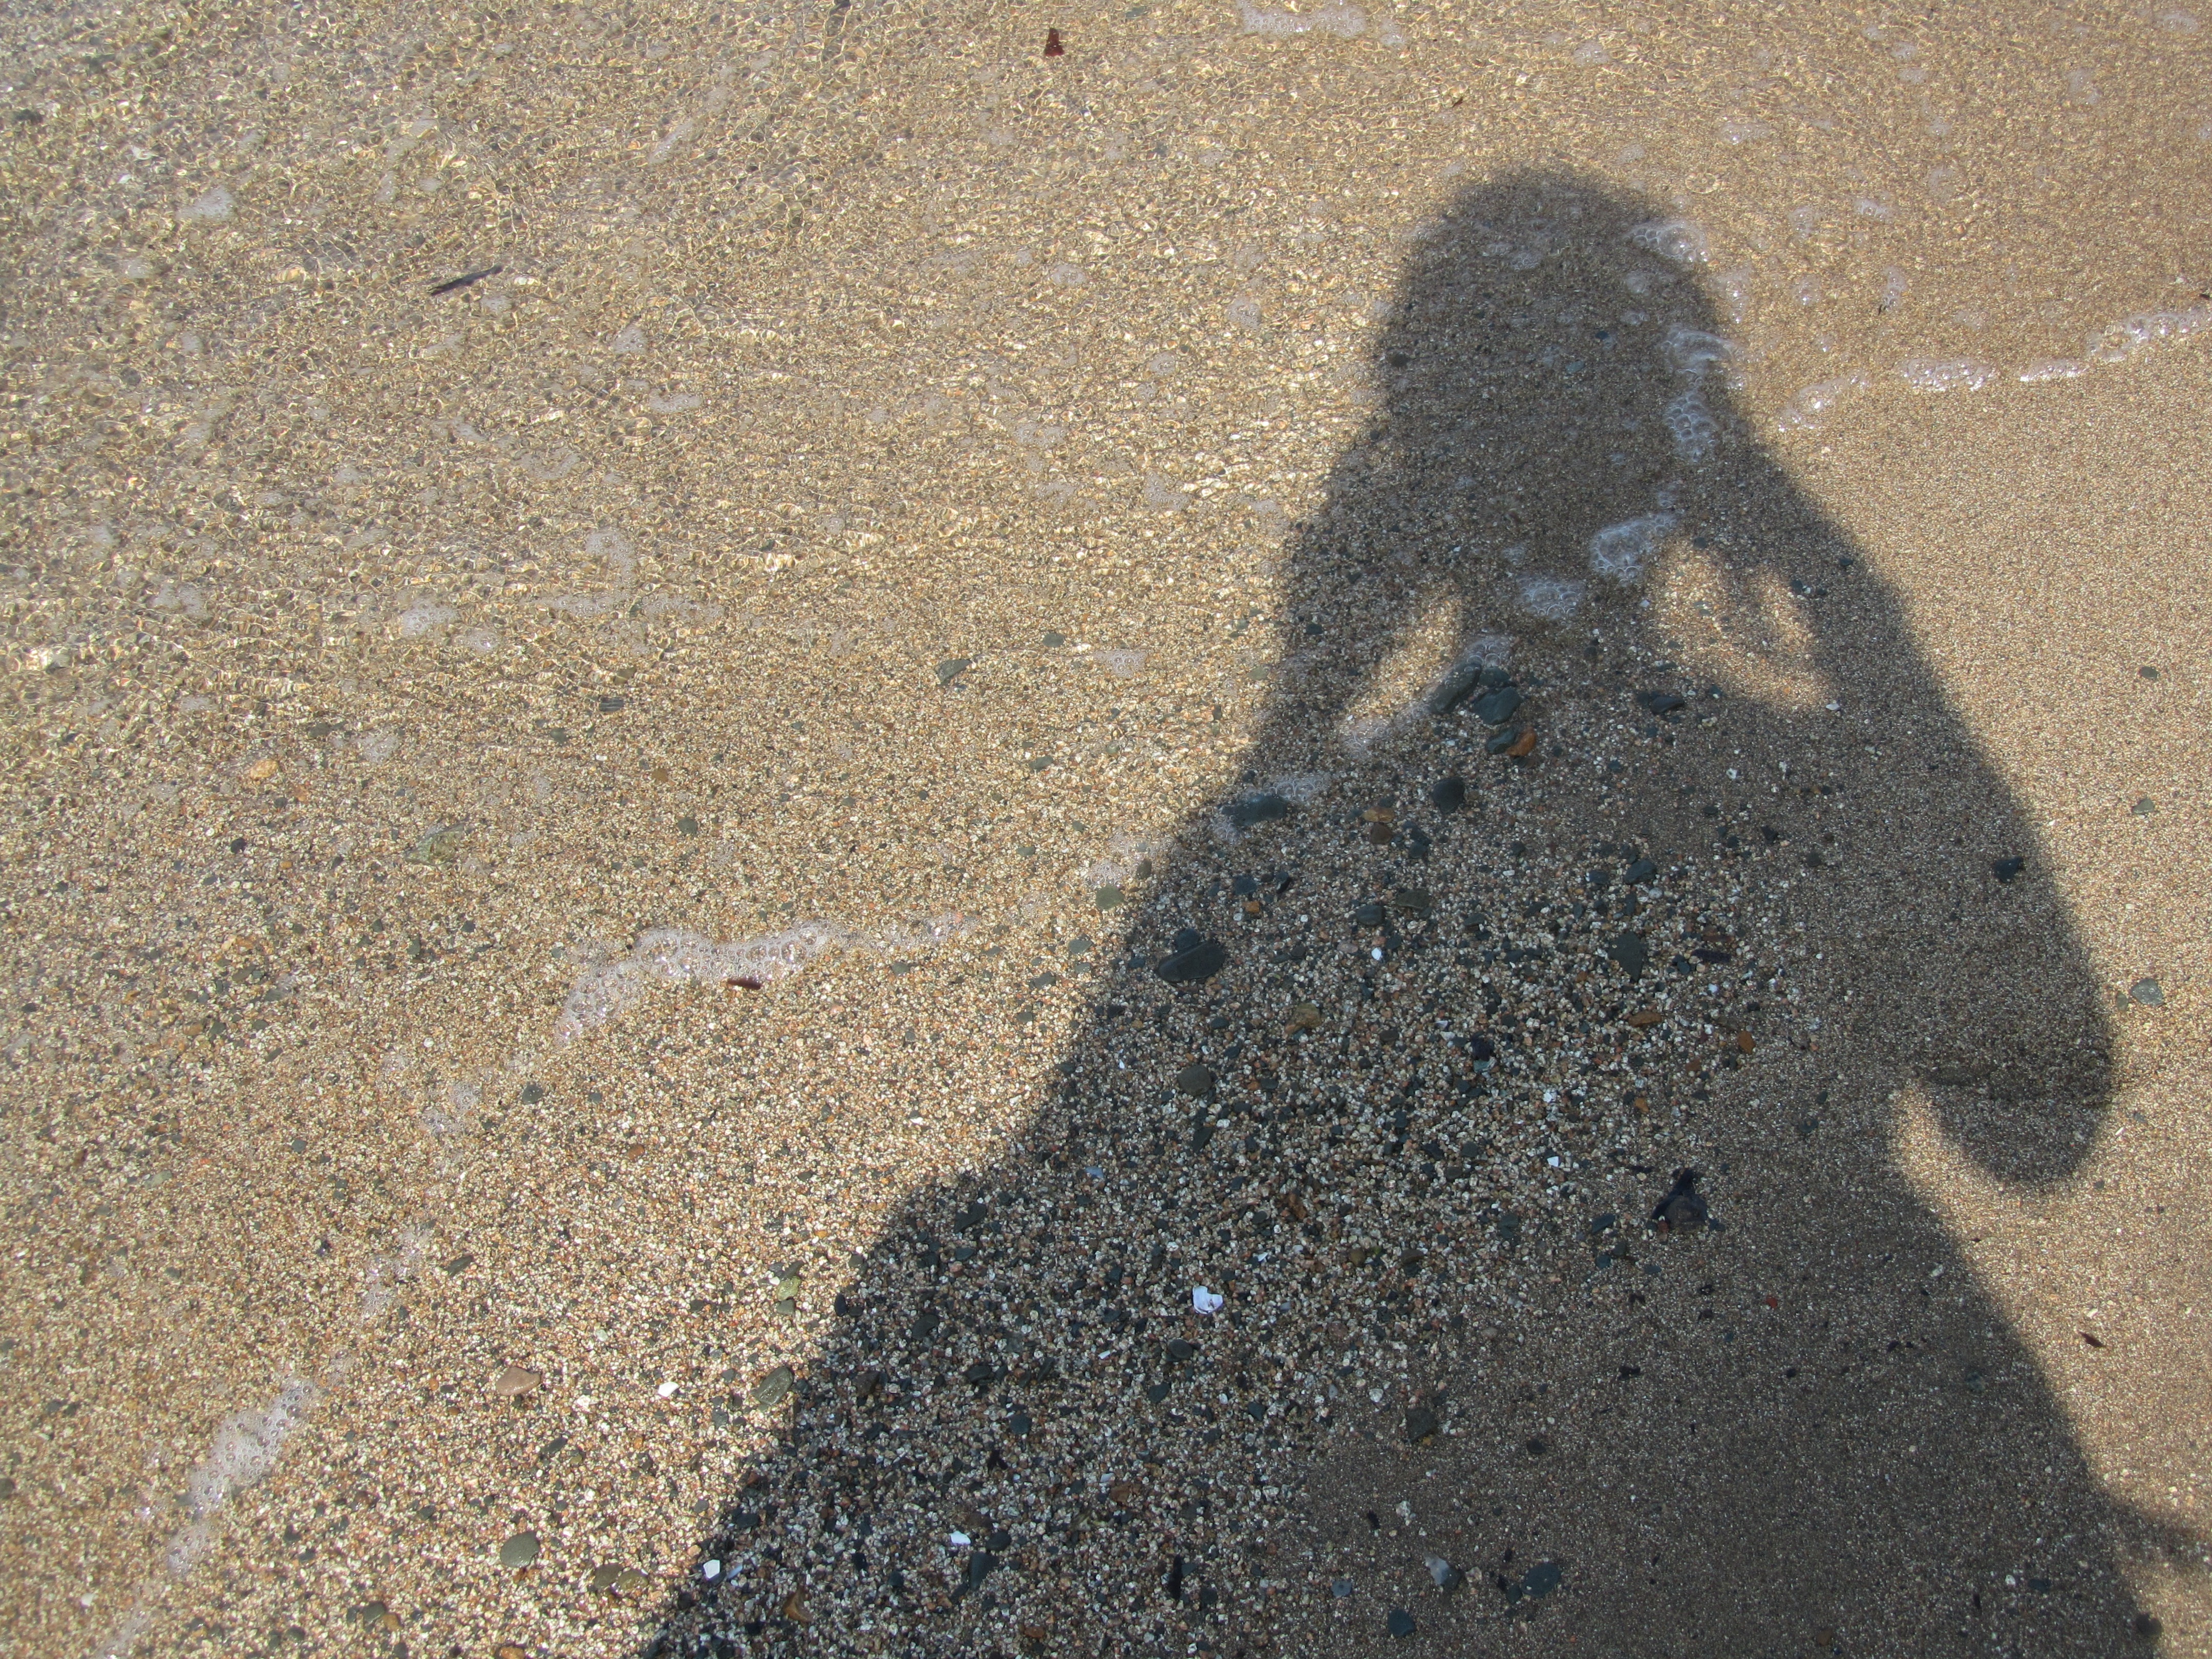
beach, sea, water, sand, rock, wave, floor, asphalt, summer, vacation, shadow, soil, material, gravel, self, flooring, road surface